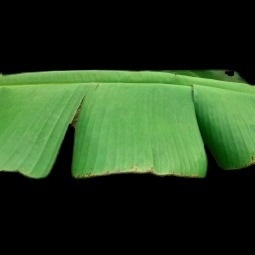
Label: Healthy